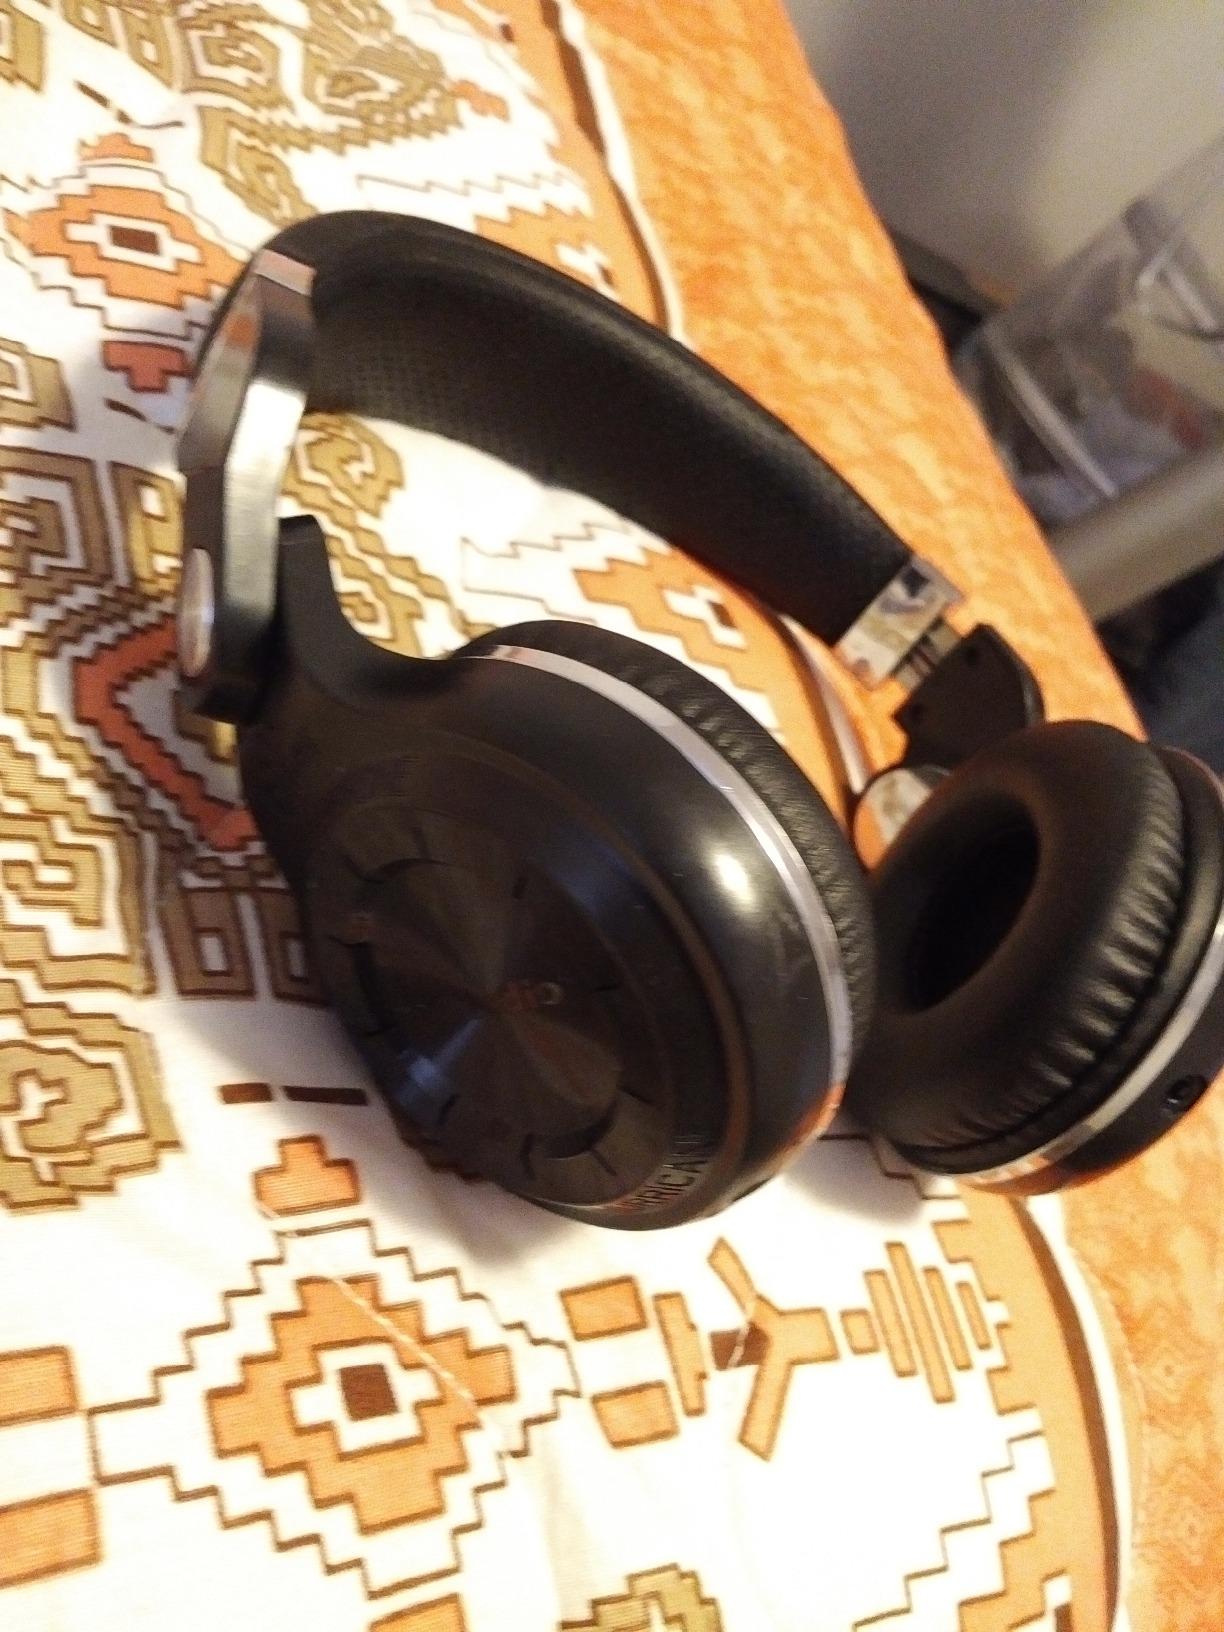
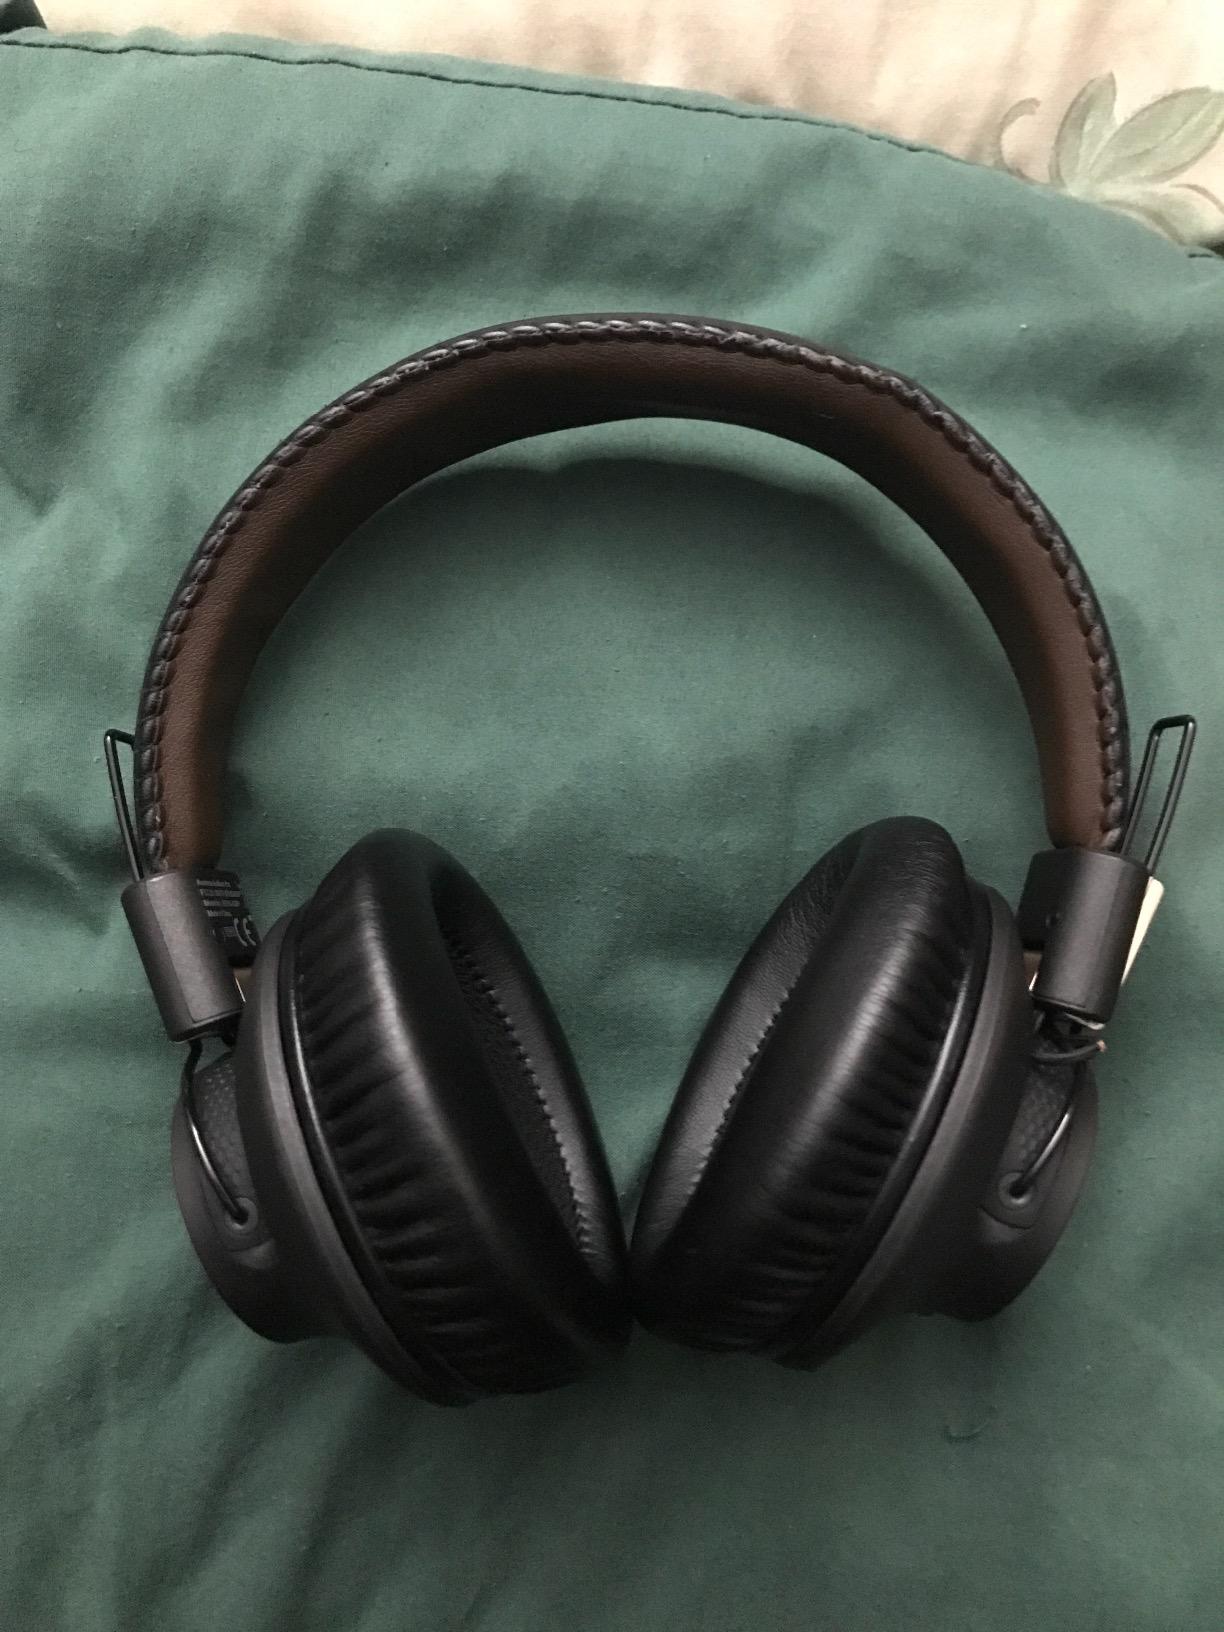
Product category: headphones
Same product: no